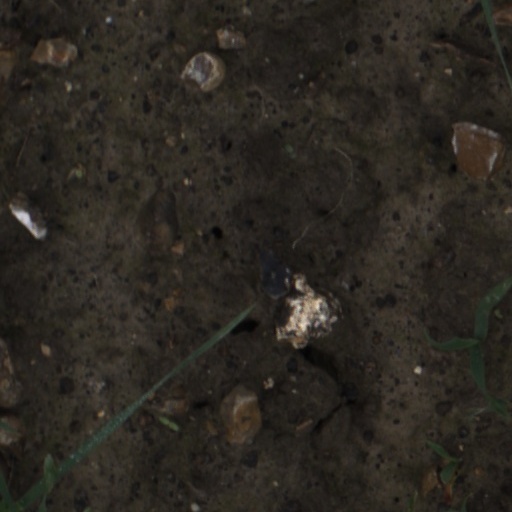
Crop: wheat